Henry C. Mustin (1874–1923)

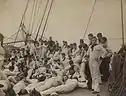

Born in Philadelphia, Pennsylvania, Mustin graduated from the United States Naval Academy in 1896. He spent two years at sea, as required by law, before he was commissioned an ensign. From then until he reported to duty in aviation 15 years later, he distinguished himself as a remarkably capable officer in the surface navy.